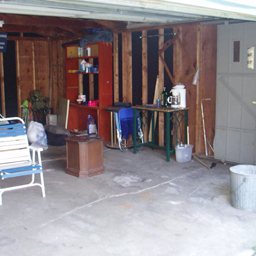
Room type: garage